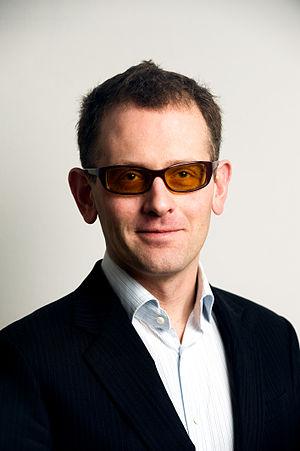
Le Conseil nordique comprend un président et un vice-président, ainsi qu'un secrétariat dirigé par un secrétaire général.
Helgi Hjörvar, né le 9 juin 1967 à Reykjavik, est un homme politique islandais, membre de l'Alliance social-démocrate. Il siège à l'Althing de 2013 à 2016.